Closures of the University of Wisconsin branch campuses

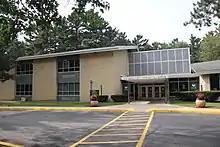
Marinette campus

Also on October 17, 2023, it was announced that University of Wisconsin–Milwaukee at Washington County would also close at the end of June 2024. The UWM Washington County campus was called "not sustainable" by its chancellor Mark Mone in the announcement of the campus closure. Its final enrollment was 285 students.